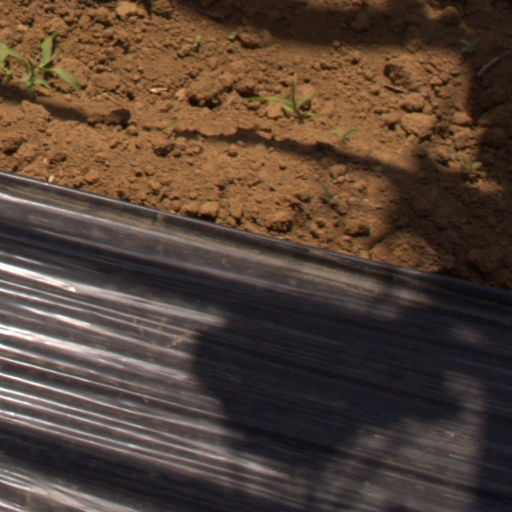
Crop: Jerusalem artichoke